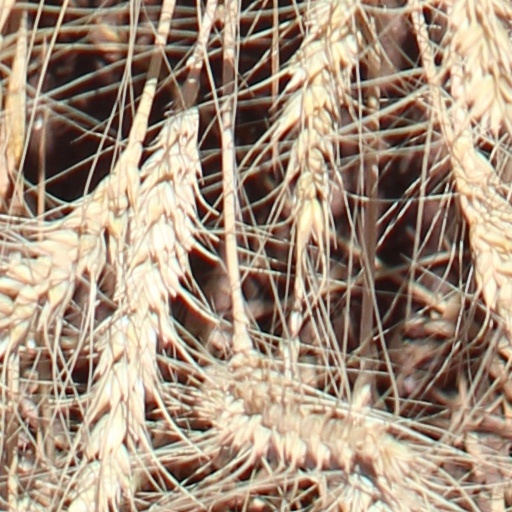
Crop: wheat